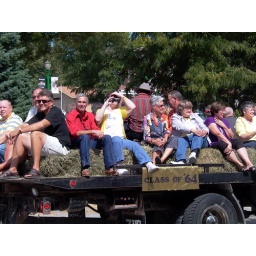
There's my honey in a red shirt (good call to wear the shirt)